Carbon Canyon Regional Park

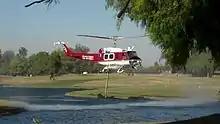
OCFA helicopter extracting water from the lake in the park

The lake in the park is often used to fill fire fighting helicopters when responding to fires in the area.